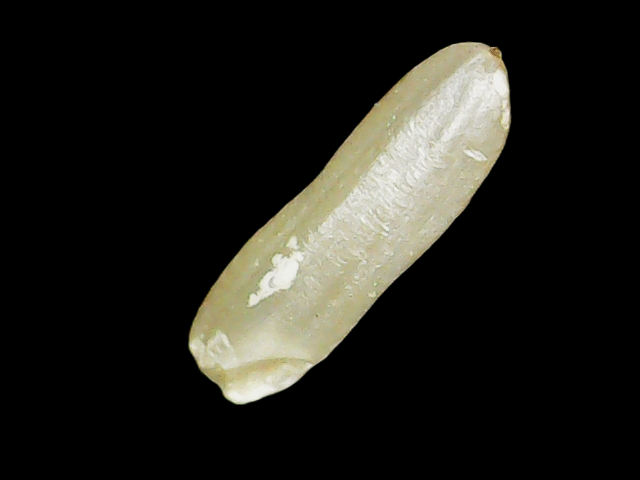
Rice variety: Binadhan16